Nikolay Struchkov

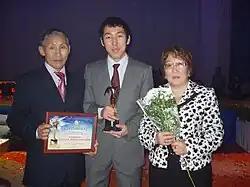
Nicolay Struchkov with his father and mother

Nikolay Konstantinovich Struchkov (born 6 January 1986, in Pokrovsk, Sakha Republic, Soviet Union) is a Russian draughts player (Russian, Brazilian draughts and International draughts), four time world champion in draughts-64. International grandmaster (GMI) since 2007. Struchkov started playing draughts at the school where draughts were as a lesson. He graduated from the Faculty of Economics Peoples' Friendship University of Russia (Moscow) in 2010.